Tank car

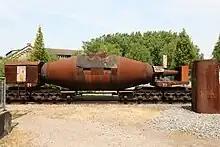
Torpedo car

The DOT-111 tank car, designed to carry liquids such as denatured fuel ethanol, is built to a US standard. The design has been criticized on safety grounds. The train in the Lac-Mégantic derailment of 2013 was made up of 72 of these cars.